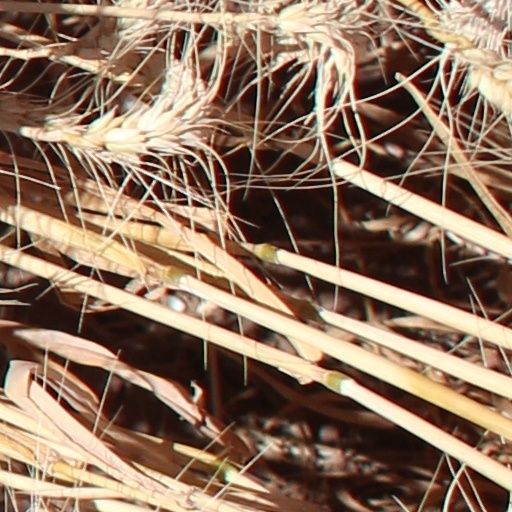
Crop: wheat